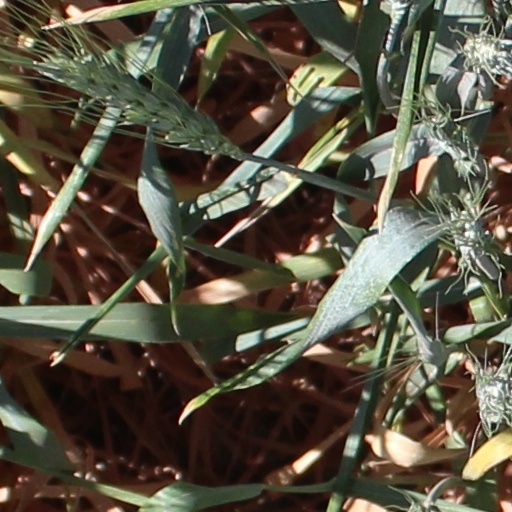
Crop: wheat